People's Deputy of Ukraine

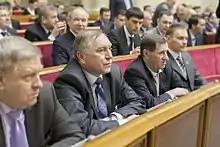

A People's Deputy of Ukraine is a member of parliament and legislator elected by popular vote to the Verkhovna Rada, the parliament of Ukraine. They are often referred to simply as "deputies". Prior to 1991, the Verkhovna Rada had been called the Supreme Council of People's Deputies of the Ukrainian Soviet Socialist Republic.